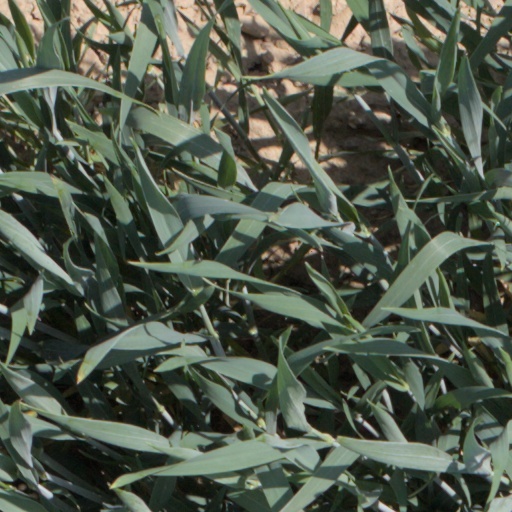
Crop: wheat